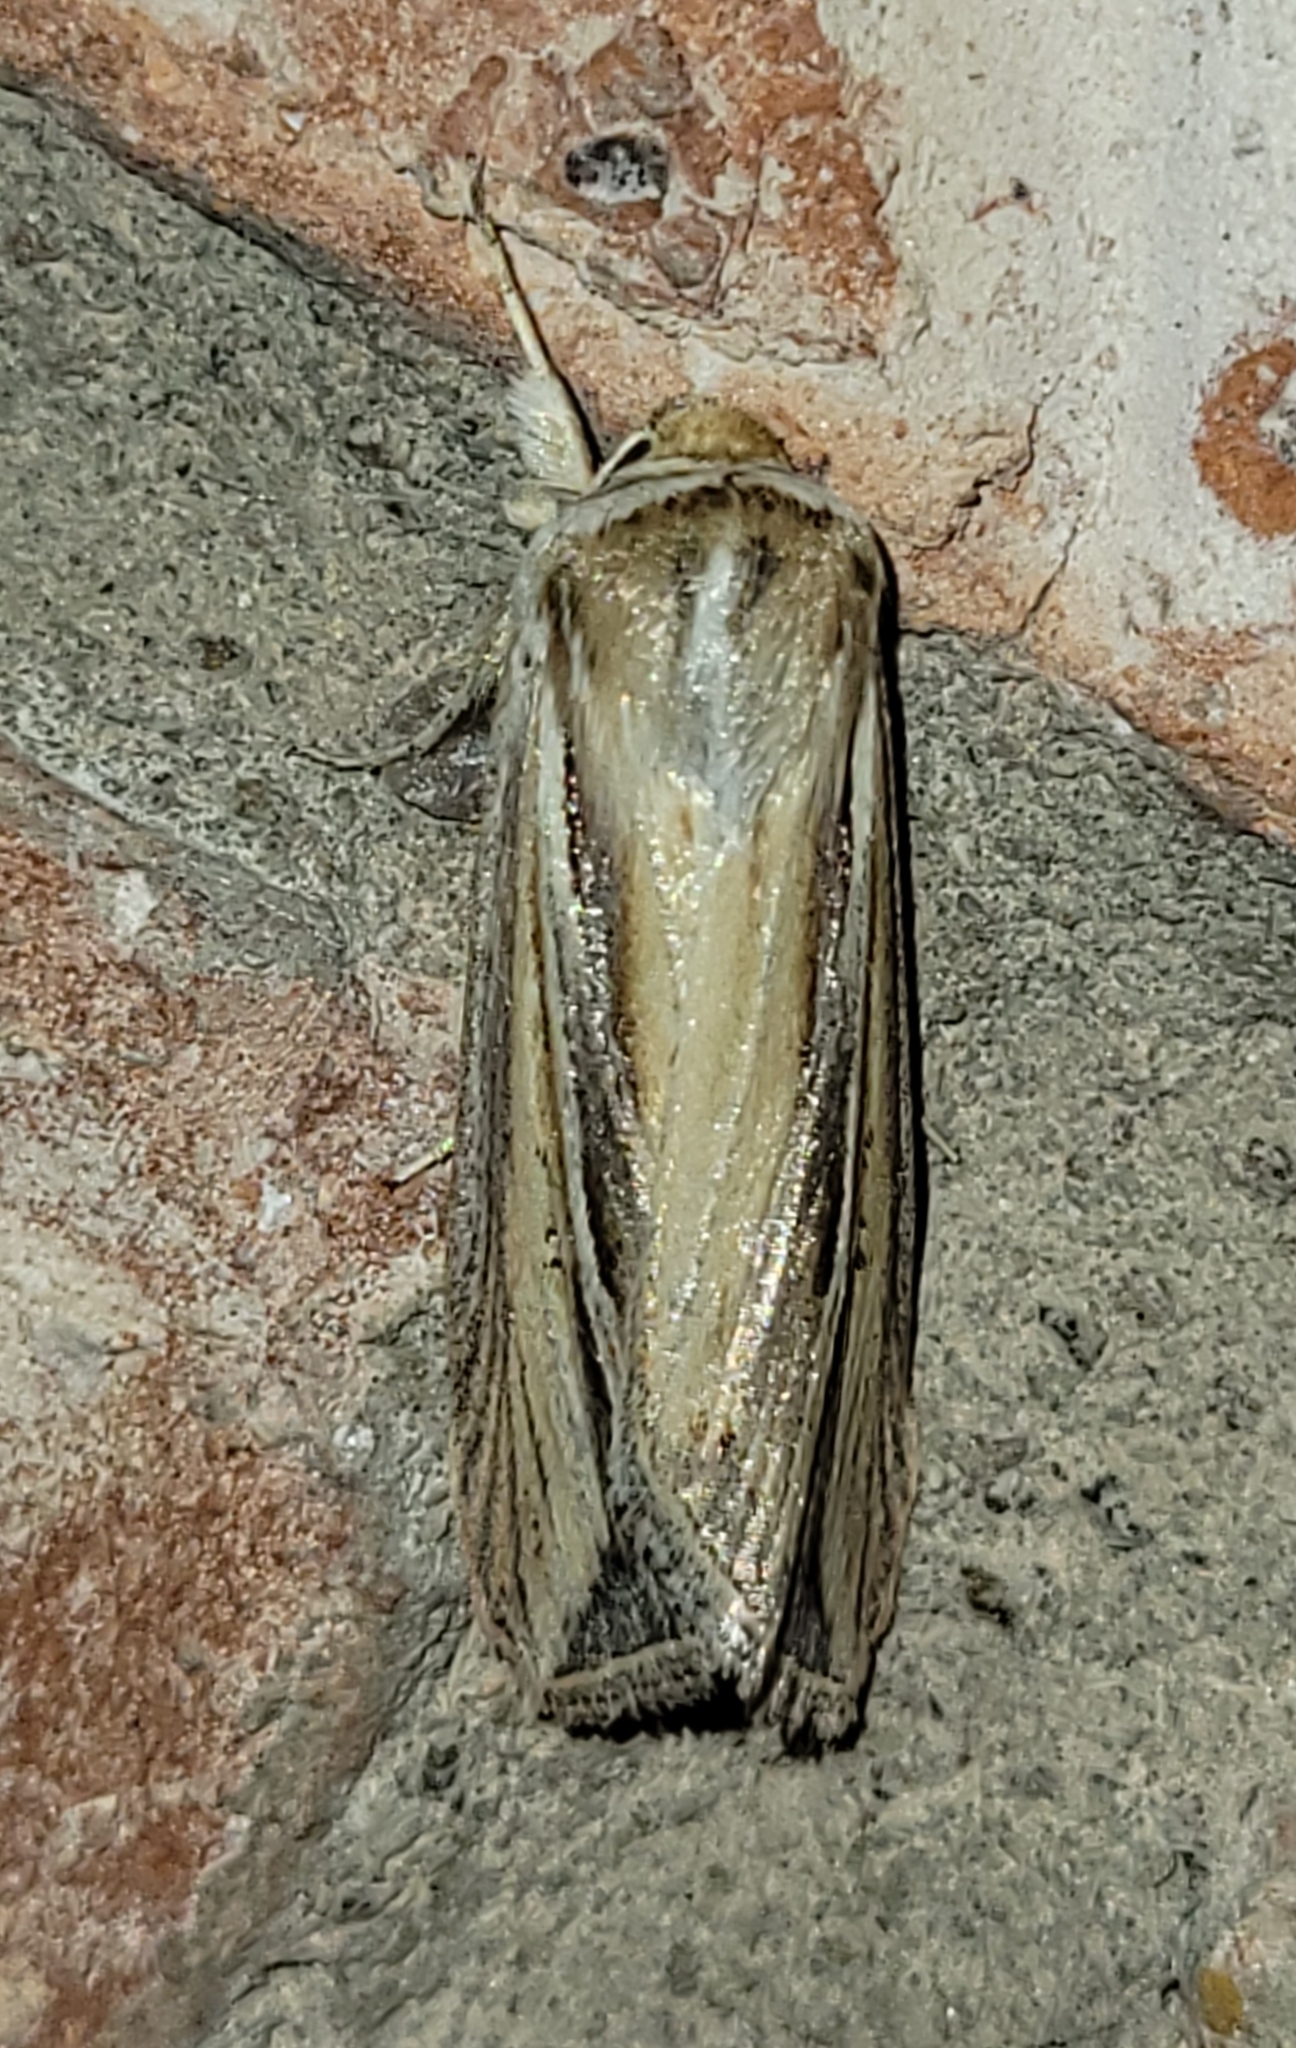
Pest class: wheathead_armyworm_Dargida_diffusa